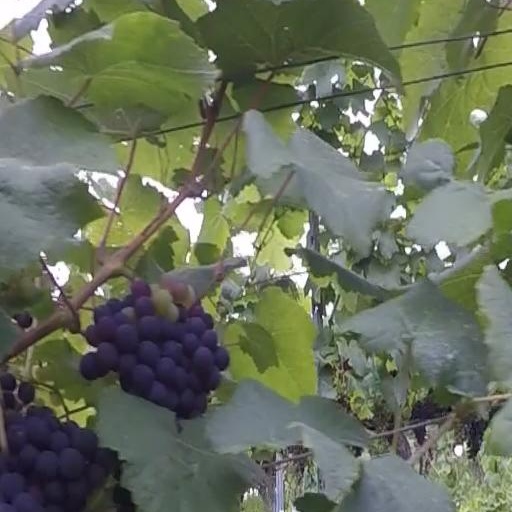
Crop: grape